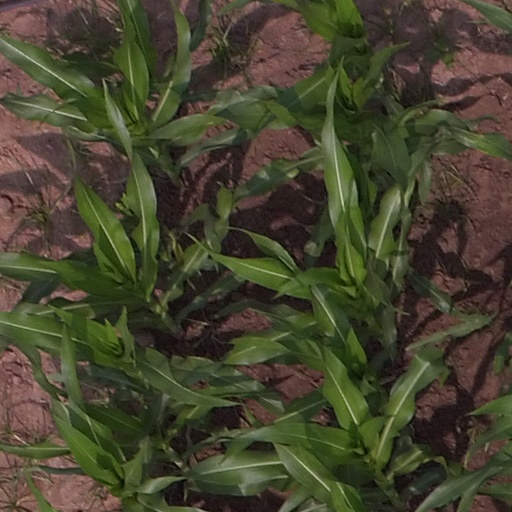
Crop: maize; corn